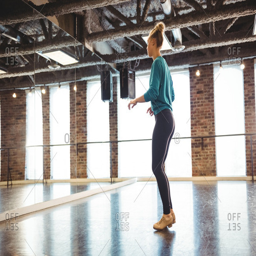
woman practicing a dance in dance studio